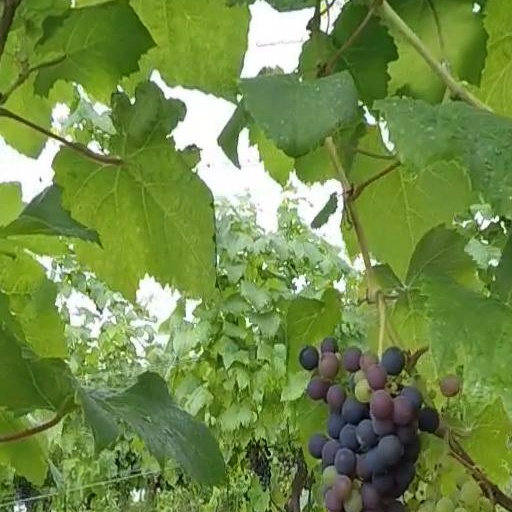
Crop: grape